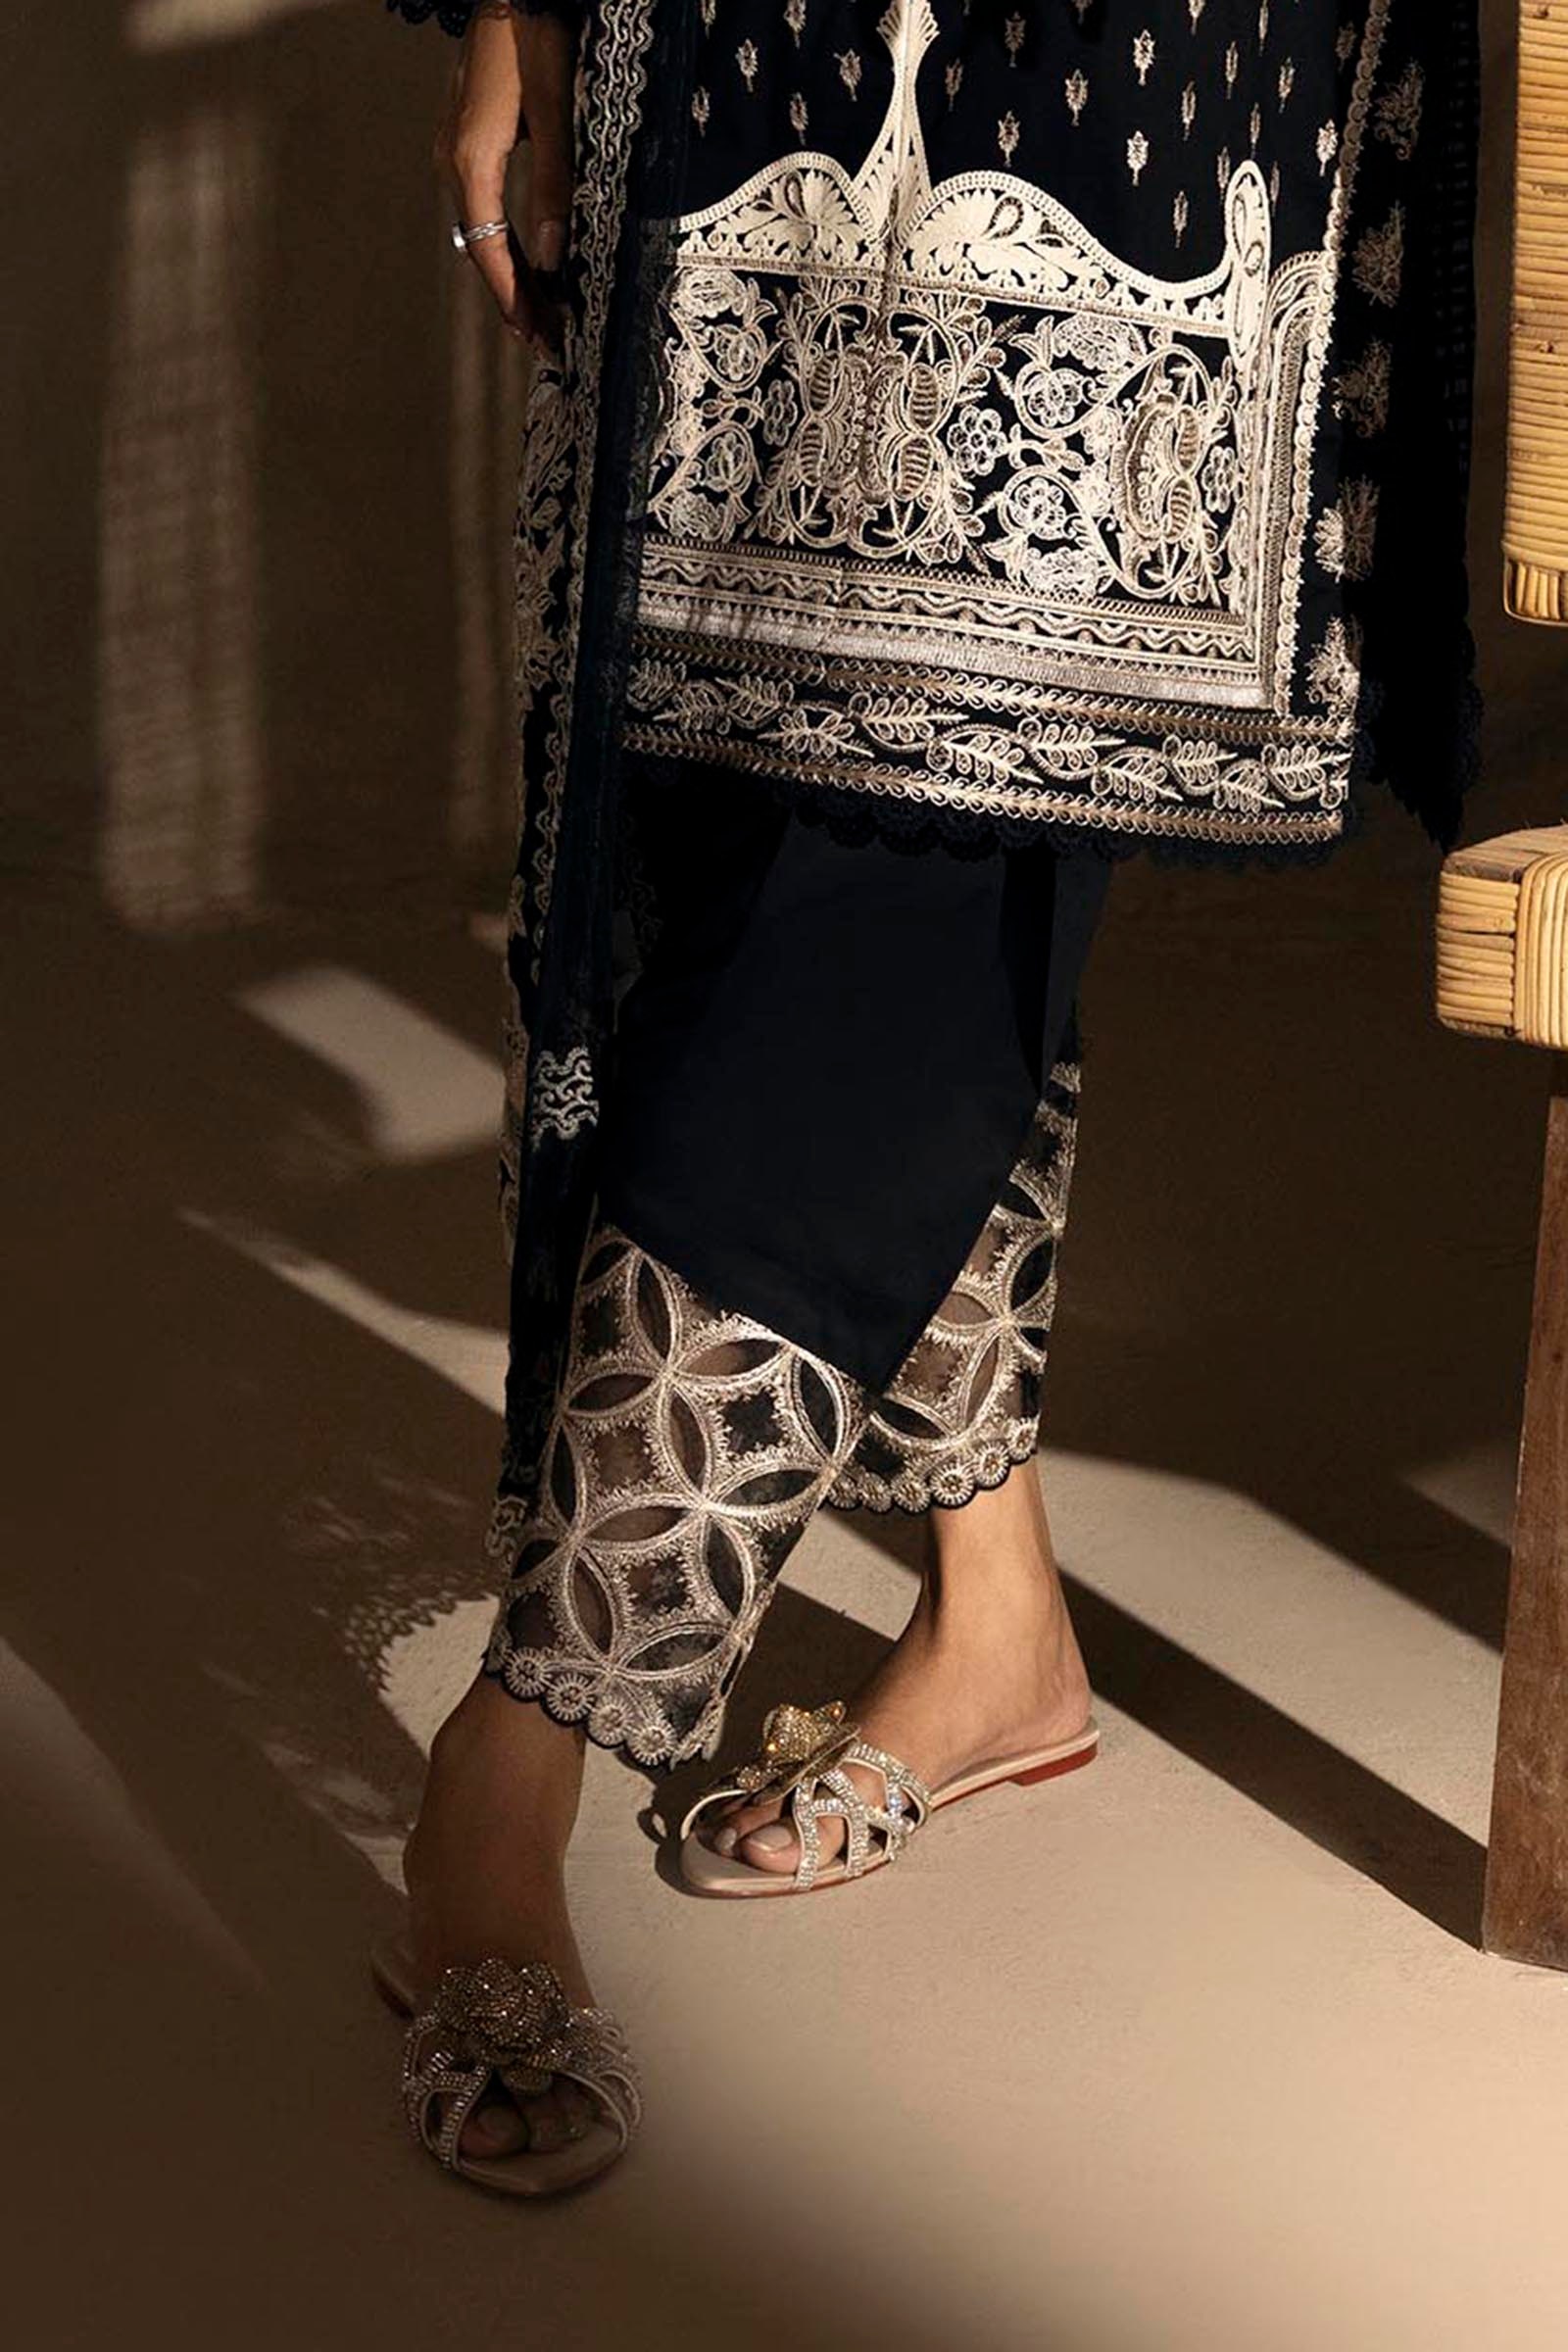
black embroidered salwar suit